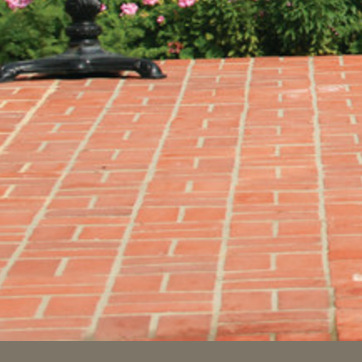
Material: brick